Harold Holt

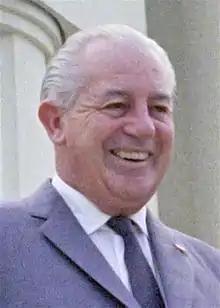
Holt at a SEATO leader's summit, 1966

Harold Edward Holt (5 August 190817 December 1967) was an Australian politician and lawyer who served as the 17th prime minister of Australia from 1966 until his disappearance and presumed death in 1967. He held office as leader of the Liberal Party of Australia and held various ministerial positions from 1949 to 1966 in the governments of Robert Menzies and Arthur Fadden. He was the first Australian prime minister to be born after federation.